1929 Copa del Rey final

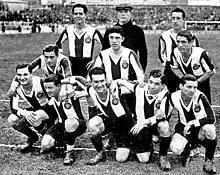
RCD Español, champions

The 1929 Copa del Rey Final was the 29th final of the Copa del Rey, the Spanish football cup competition. RCD Español beat Real Madrid 2–1 and won their first title.